Petrifying well

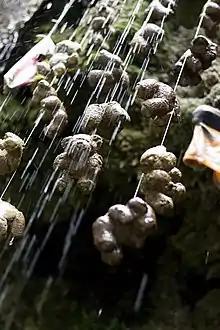
"Petrified" teddy bears in the waterfall at Mother Shipton's Cave. The steadily flowing water is rich in calcium carbonate and calcium sulfate, which crystallises on objects and gradually hardens them.

A petrifying well is a well or other body of water which gives objects a stone-like appearance. If an object is placed into such a well and left there for a period of months or years, the object acquires a stony exterior.